2022 USFL championship game

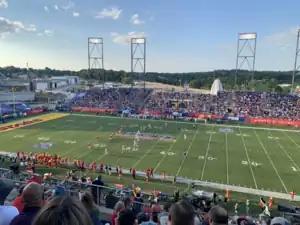
The game's opening kickoff

The game began with Brandon Aubrey's opening kickoff, which was returned by Philadelphia's Maurice Alexander to the Stars' 31-yard-line, where they began their first drive. That drive saw the Stars punt on fourth down after three consecutive incomplete passes by quarterback Case Cookus. The punt from Luis Aguilar was caught by Victor Bolden Jr. at the Birmingham 21-yard-line. The Stallions gained a first down on both of their first two offensive plays; the first was a 12-yard rush by Bo Scarbrough, and the second was a 25-yard pass from J'Mar Smith to Bobby Holly. Smith passed to Marlon Williams for a gain of seven yards several plays later, gaining another first down and putting the Stallions on the Philadelphia 27-yard-line. From there, the offense was only able to gain three additional yards, but scored the game's first points after Aubrey converted a 42-yard field goal to give the Stallions a 3–0 lead. Aubrey's ensuing kickoff was returned by Alexander to the Stars' 34-yard-line, and Philadelphia earned a first down for the first time two plays later with a 9-yard Dexter Williams rush. Immediately afterwards, Cookus passed for 18 and 15 yards to Chris Rowland and Devin Gray, respectively, putting his team in the red zone at the Birmingham 19-yard-line. The Stars got down to the Stallions' 10-yard-line before losing four yards on 3rd & 1, forcing a field goal attempt. The kick was made by Luis Aguilar from a distance of 32 yards, tying the game at three points apiece. Birmingham began their next drive with good field position, after Bolden's kickoff return reached the Philadelphia 48-yard-line. The Stallions faced a 3rd & 7 several plays into the drive before converting with a 9-yard Smith to Williams pass, which was followed up by a 36-yard Scarbrough rush to score the game's first touchdown. Aubrey made the extra point and the Stallions took a 10–3 lead. The Stars took over at their own 35-yard-line but were only able to run two plays before the conclusion of the game's first quarter.